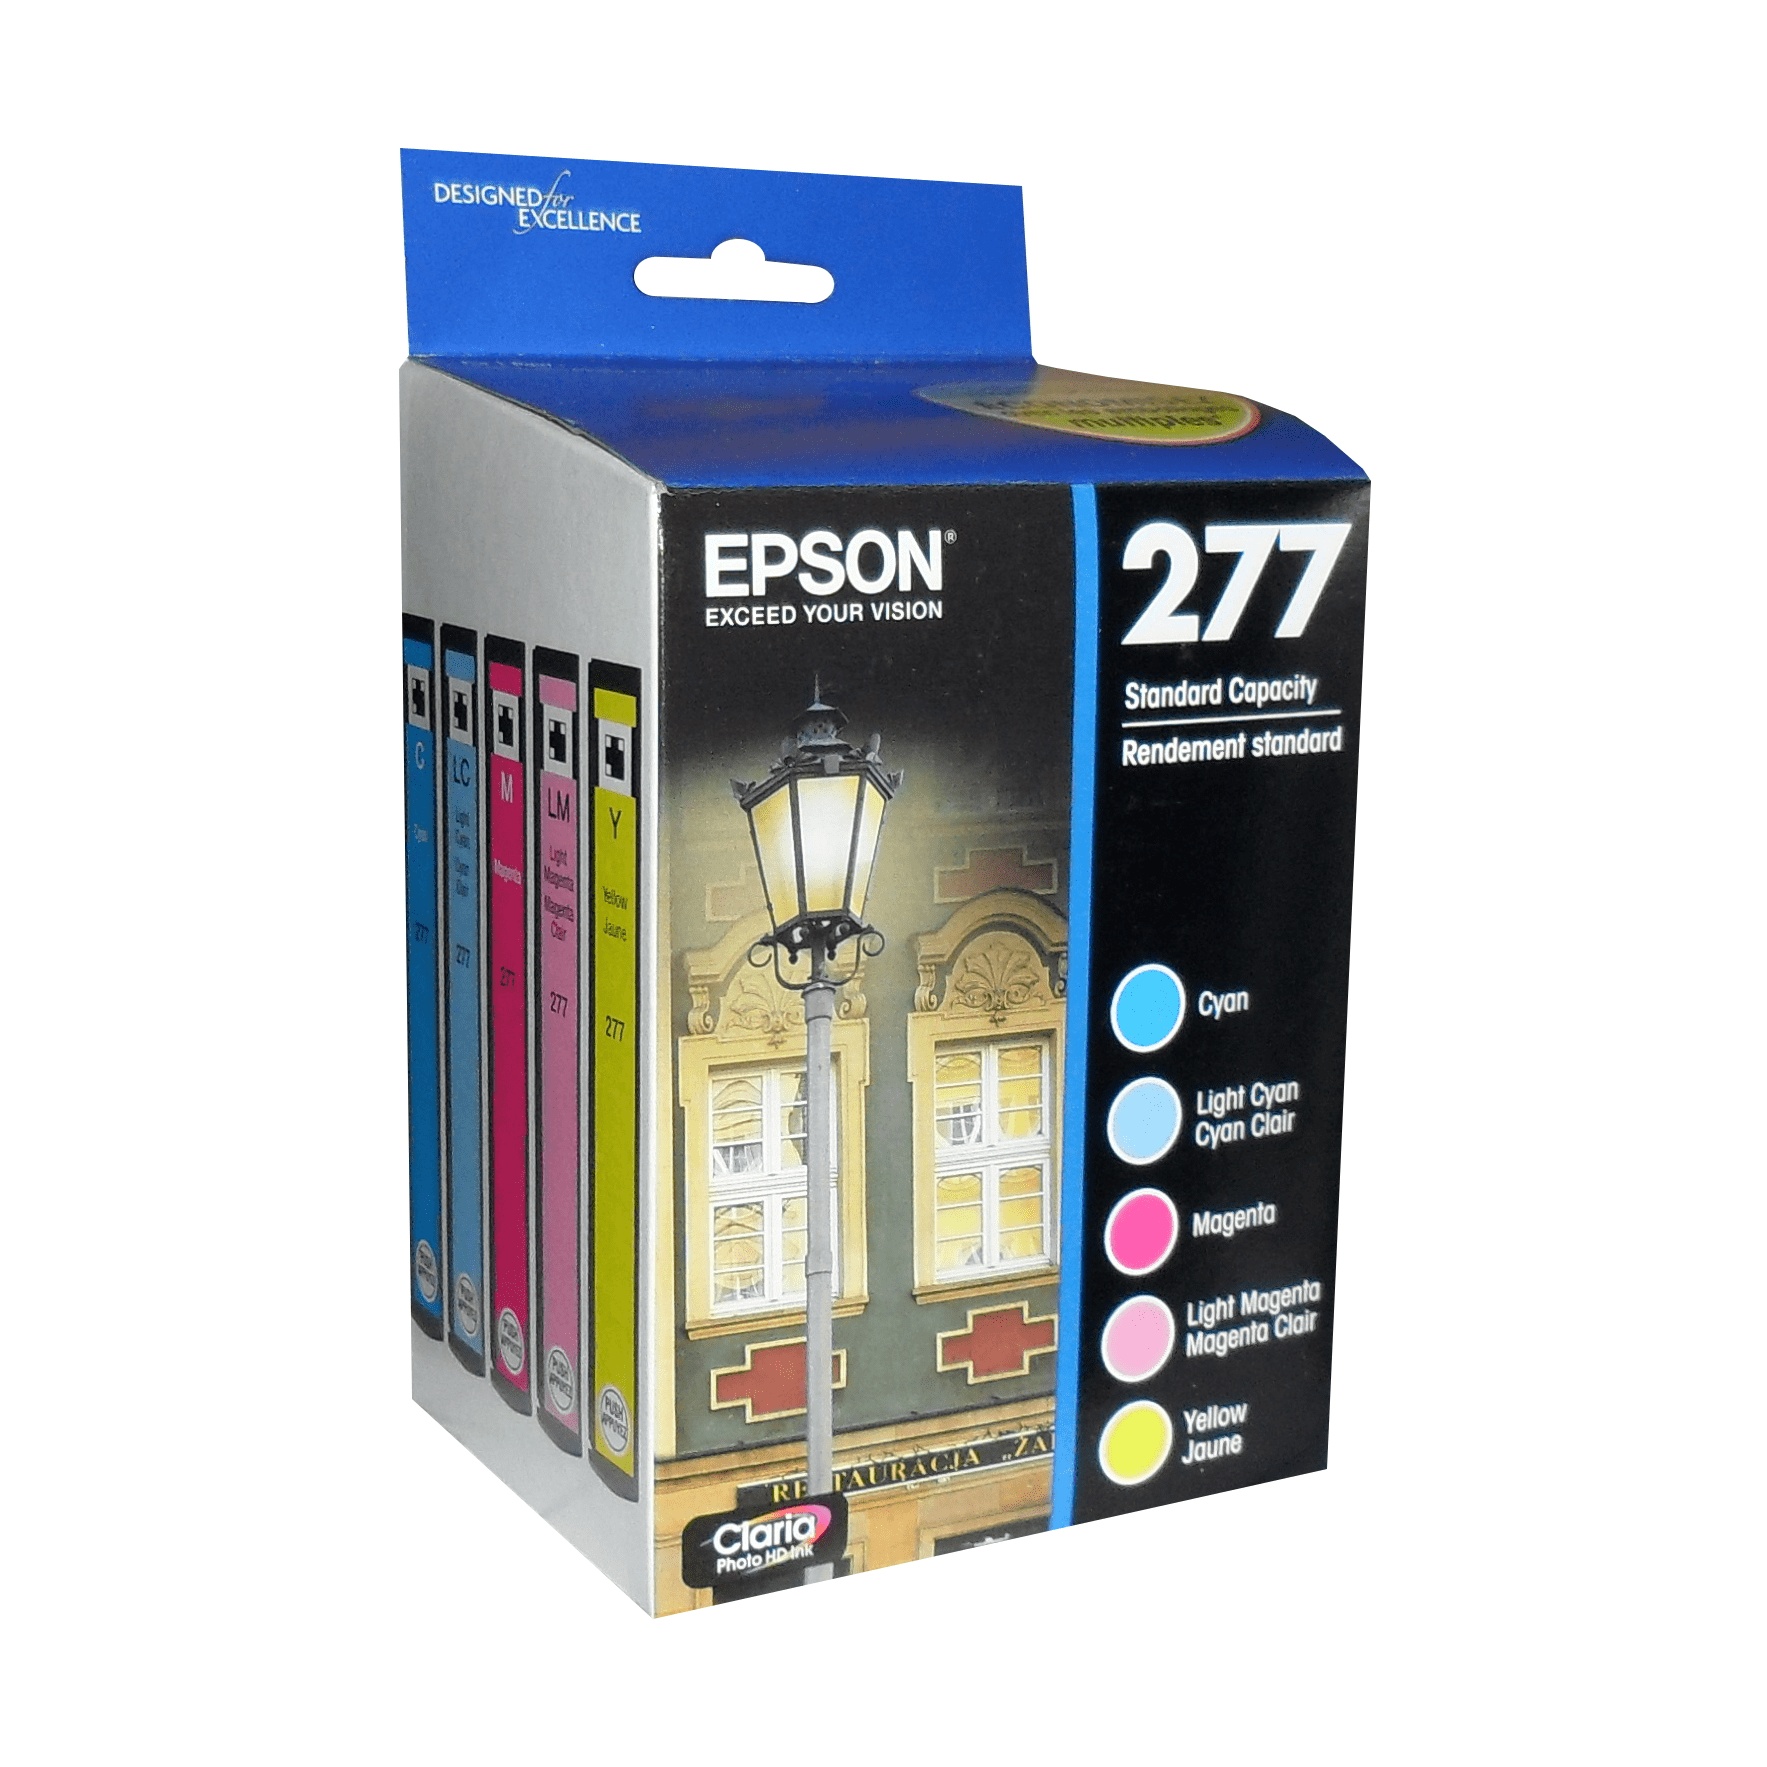
T277920S Epson  277 Color Original Ink Cartridge
T277920S Epson 277 Color Original Ink Cartridge Product specifications: Color: Cyan, Magenta, Yellow, Light CCyan, Light Magenta Product: Ink Cartridge Product type: Original Number of copies: Manufacturer: Epson Manufacturer's number: T277920S Printer compatibility: Epson Expression Photo XP-850 Small-in-One Expression Photo XP-860 Small-in-One Expression Photo XP-950 Small-in-One Expression Photo XP-960 Small-in-One
Brand: Epson
Category: Electronics > Print, Copy, Scan & Fax > Printer, Copier & Fax Machine Accessories > Printer Consumables > Toner & Inkjet Cartridges